Rande Bridge

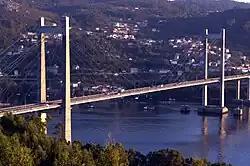

The Rande Bridge is a cable-stayed bridge 9 kilometres from the city of Vigo and 18 kilometres from the city of Pontevedra, in the Province of Pontevedra, Spain. It spans Vigo bay across the Rande Strait, linking the municipalities of Redondela and Moaña.